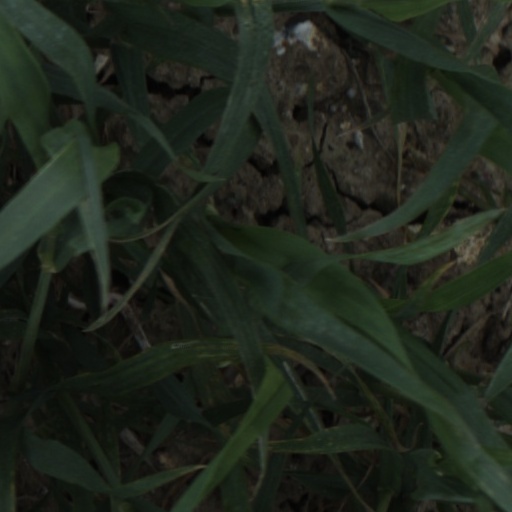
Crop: wheat